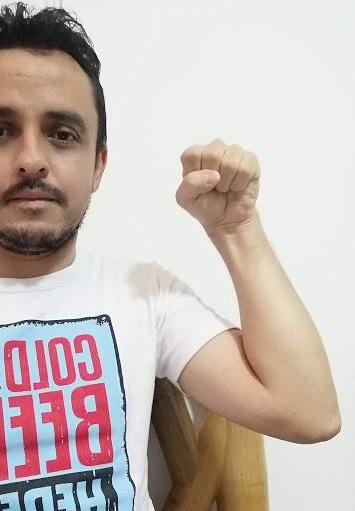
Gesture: fist